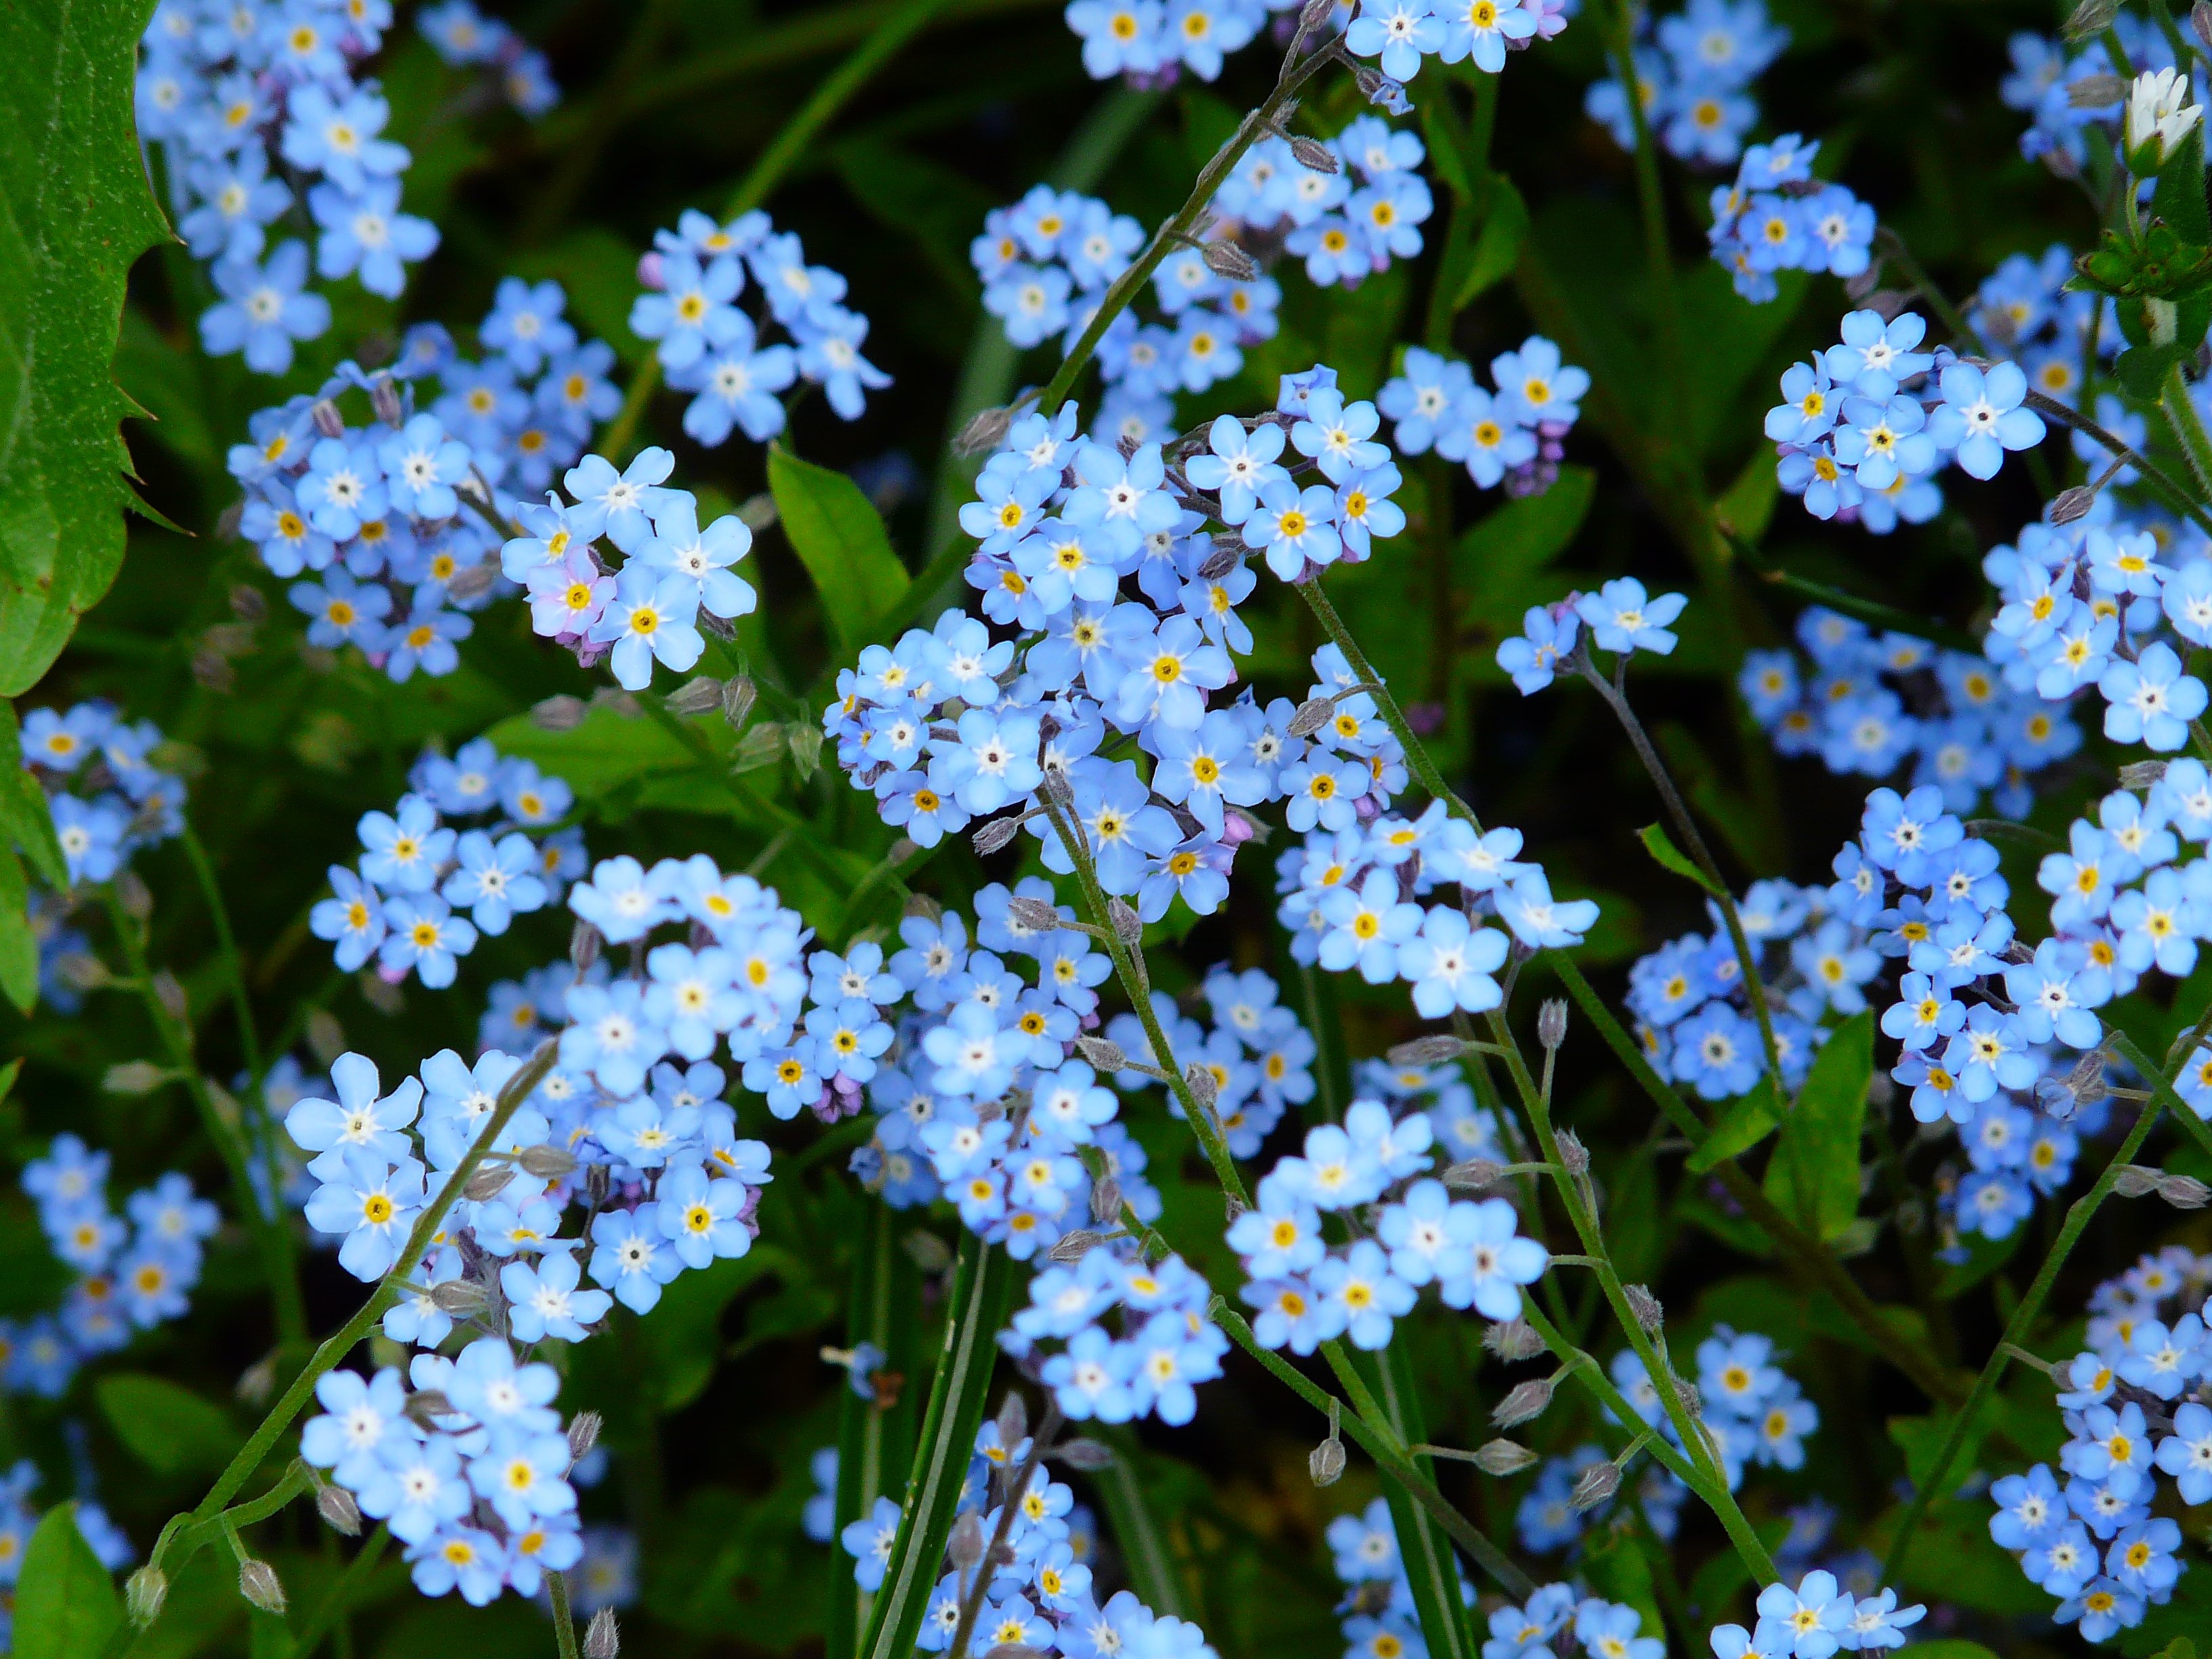
nature, blossom, plant, meadow, flower, bloom, blue, wild flower, wildflower, pointed flower, forget me not, idyll, candytuft, yarrow, flowering plant, borage family, land plant, dame's rocket, evergreen candytuft, alyssum